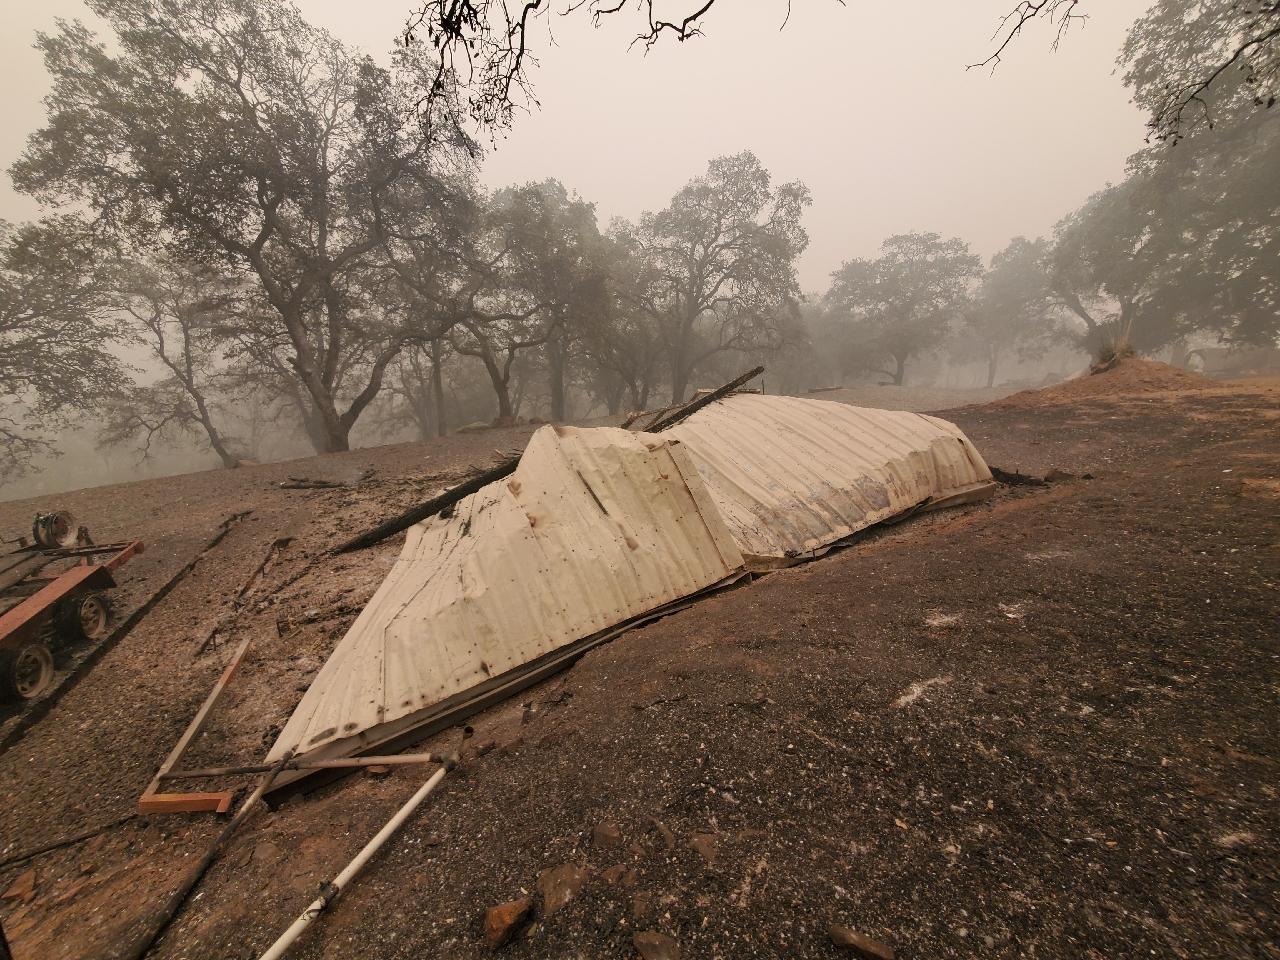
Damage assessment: destroyed